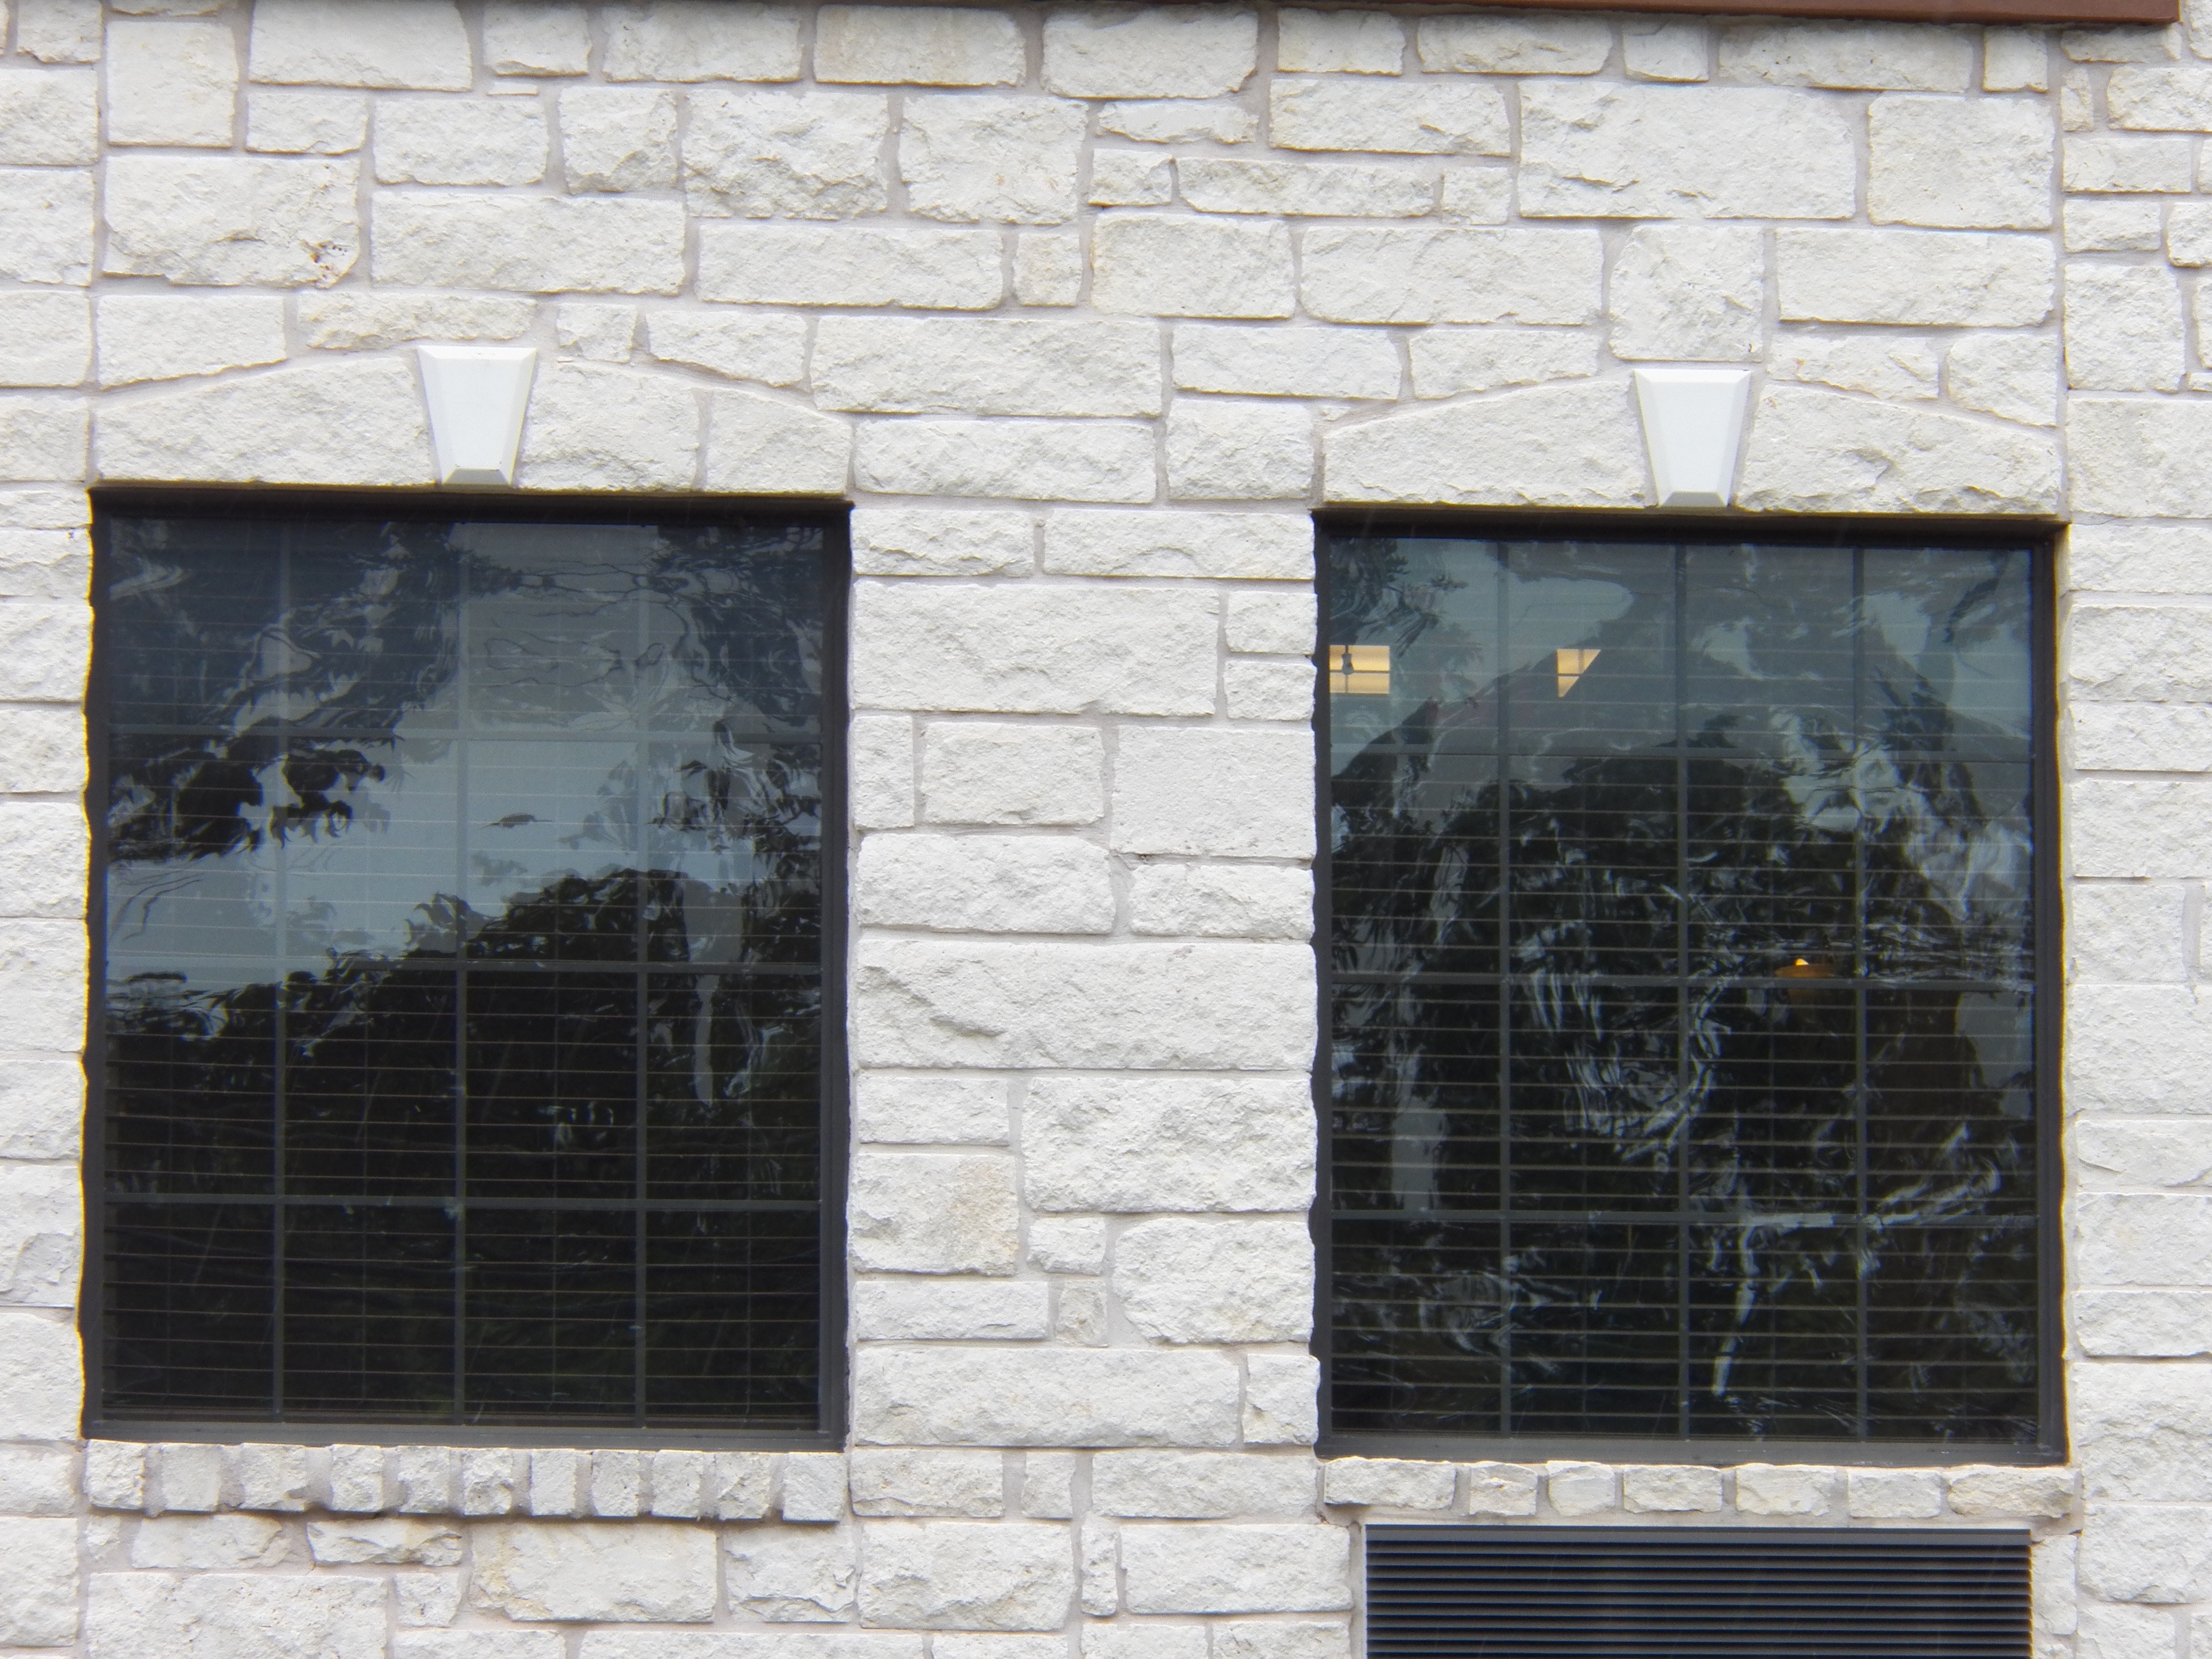
architecture, structure, house, window, building, wall, construction, facade, brick, door, art, windows, walls, brickwork, stone masonry, urban area, imestone house, house design